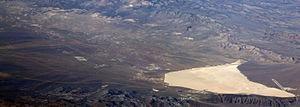
Yucca Flat est un bassin versant endoréique désert, et l'un des quatre principaux sites d'essais faisant partie du Site d'essais du Nevada. Il est divisé en neuf sections d'essais : les Zones 1 à 4 et 6 à 10. Yucca Flat est situé sur la bordure est du Site d'essais du Nevada, à environ 16 km au nord de Frenchman Flat et 105 km de Las Vegas. Yucca Flat a servi de site pour 739 essais nucléaires, presque 80 % des tests effectués sur le Site d'essais du Nevada.